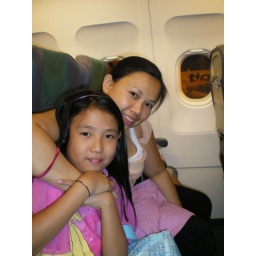
on board Cebu Pacific, see the tiger airplane parked beside us...